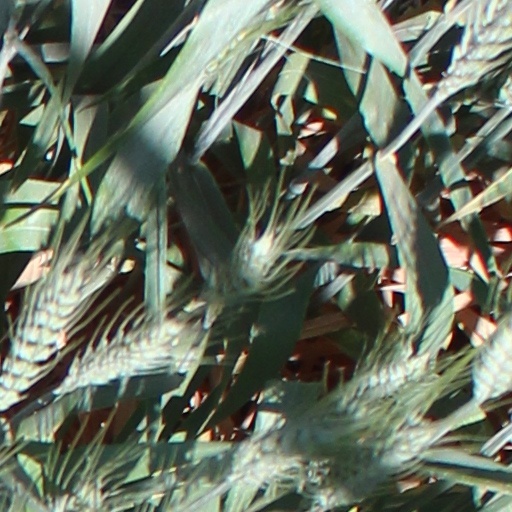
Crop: wheat